Deep Impact (spacecraft)

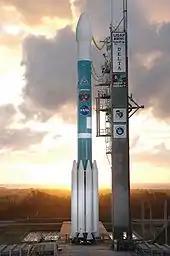
"Deep Impact" prior to launch on a Delta II rocket

Following its launch from Cape Canaveral Air Force Station pad SLC-17B at 18:47 UTC on January 12, 2005, the "Deep Impact" spacecraft traveled in 174 days to reach comet Tempel 1 at a cruising speed of . Once the spacecraft reached the vicinity of the comet on July 3, 2005, it separated into the Impactor and Flyby sections. The Impactor used its thrusters to move into the path of the comet, impacting 24 hours later at a relative speed of . The Impactor delivered s of kinetic energy—the equivalent of 4.7 tons of TNT. Scientists believed that the energy of the high-velocity collision would be sufficient to excavate a crater up to wide, larger than the bowl of the Roman Colosseum. The size of the crater was still not known one year after the impact. The Stardust spacecraft observed the impact site in 2011; it was determined that the crater's diameter is around .